Anand Group

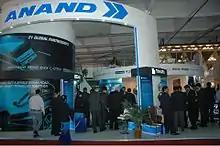
Auto Expo 2014

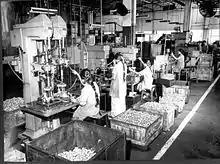
Gabriel

In 2005, Mahle and the ANAND Group restructured their partnership, resulting in the formation of an automotive filter conglomerate.